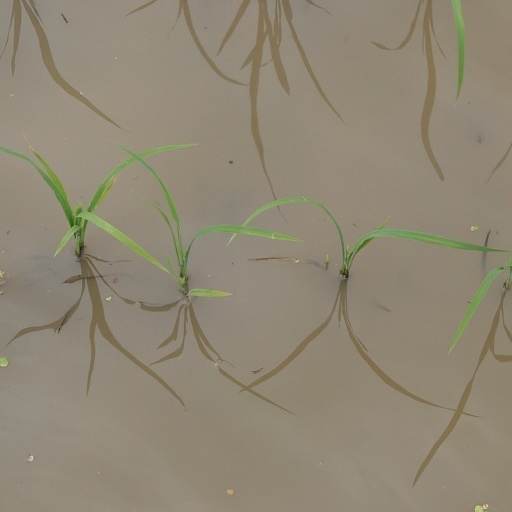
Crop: rice